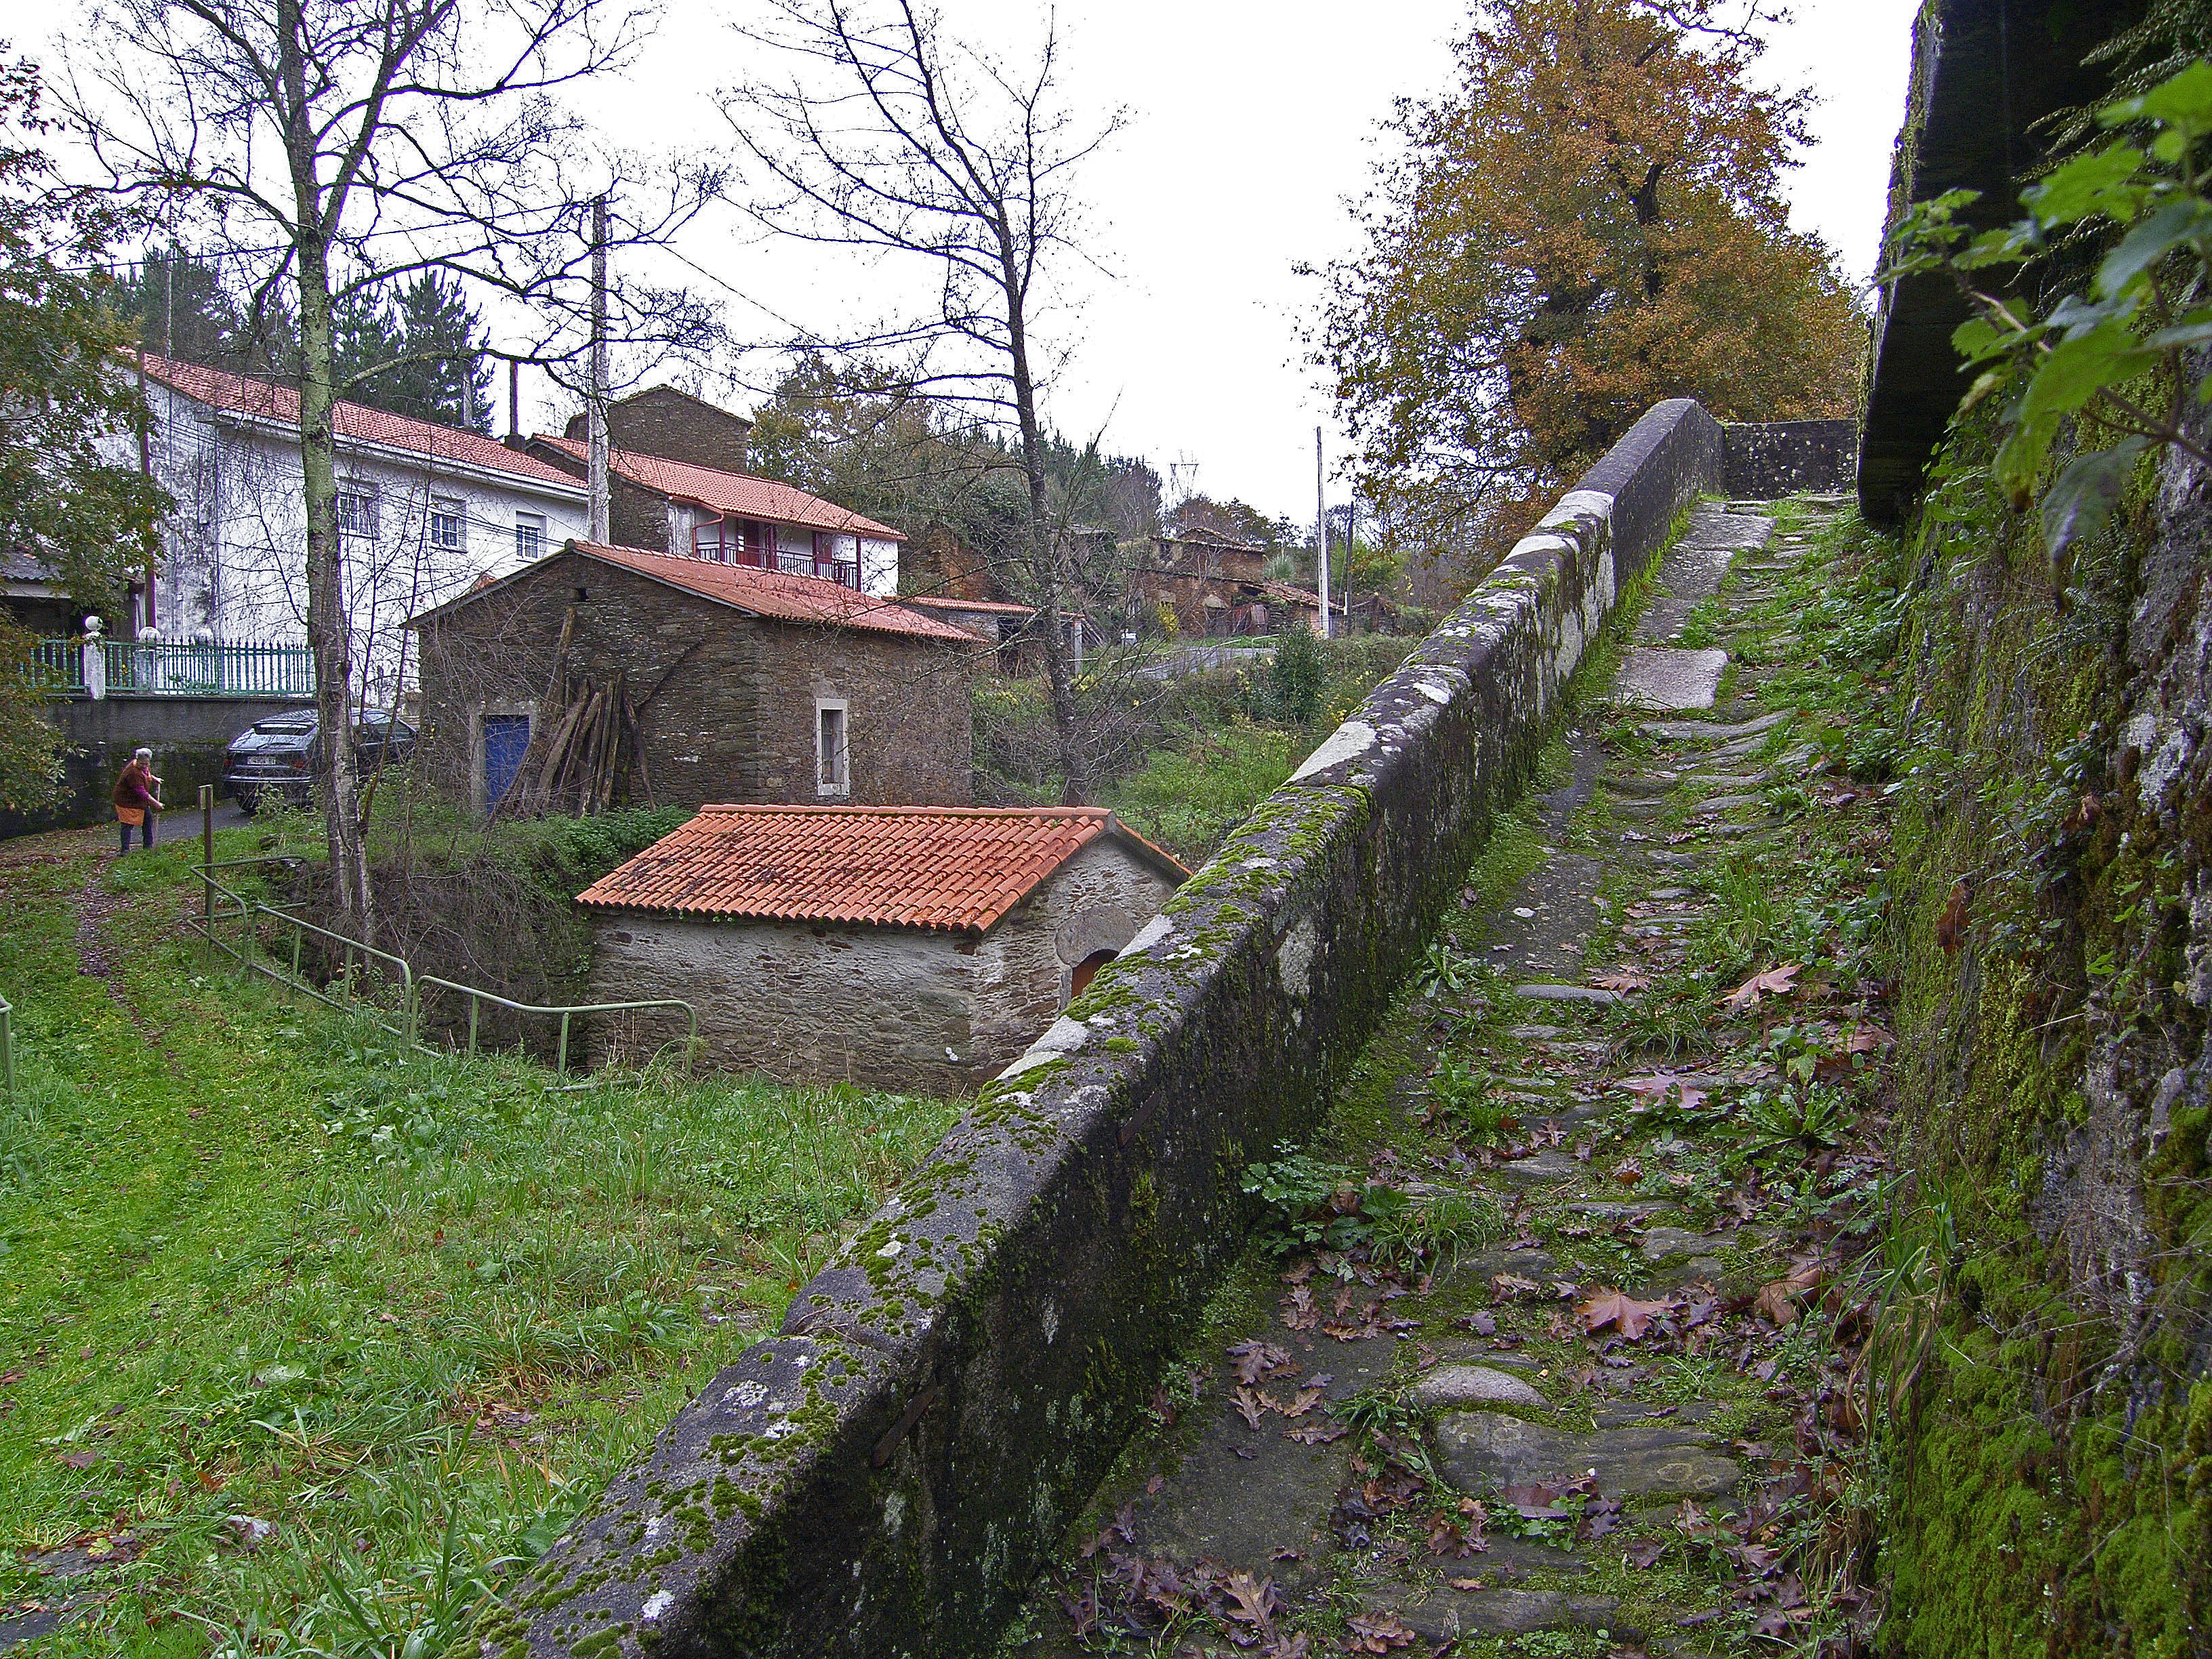
trail, house, village, rural, cottage, autumn, backyard, garden, waterway, casa, yard, ggl1, canoneos500d, ruralgalicia, scenerylandscapenature, rural area, coru a, mui o, pontecarreira